Night Shift (2018 film)

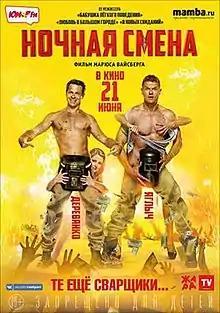
Theatrical release poster

Night Shift is a 2018 Russian comedy film directed by Maryus Vaysberg. It stars Vladimir Yaglych and Pavel Derevyanko.